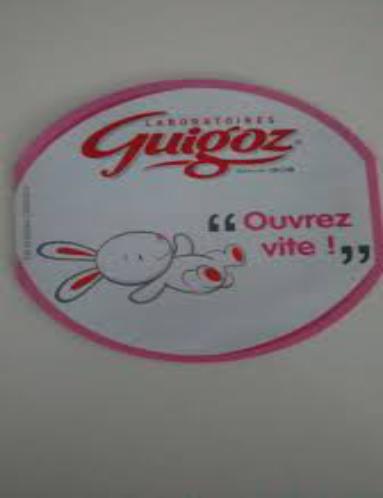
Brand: Guigoz
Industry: Food